Presidency of Michel Temer

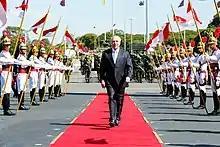
Temer on Army Day 2017

In January 2017, a crisis broke out in the Brazilian prison system following riots by prisoners belonging to rival factions in the country's northern region. On 1 January, 56 prisoners were killed after a rebellion at the Anísio Jobim Penitentiary Complex (Compaj) in Manaus, Amazonas. Members of two rival drug trafficking gangs, the Primeiro Comando da Capital (PCC) and the Família do Norte (FDN) – allied to the Comando Vermelho (CV) – clashed in what was considered the most violent massacre in the history of the Brazilian prison system since the Carandiru massacre, in 1992. Five days later, 33 prisoners were killed at the Monte Cristo Agricultural Penitentiary, located in the rural area of Boa Vista, in Roraima. According to the newspaper "Folha de S.Paulo", the massacre in Roraima was the PCC's response to the rebellion led by the FDN in Amazonas.